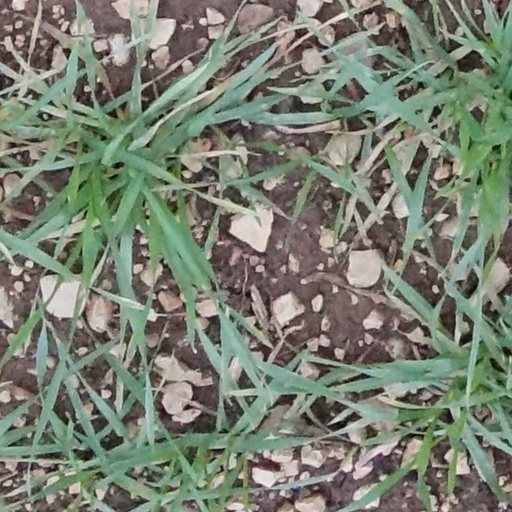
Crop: wheat